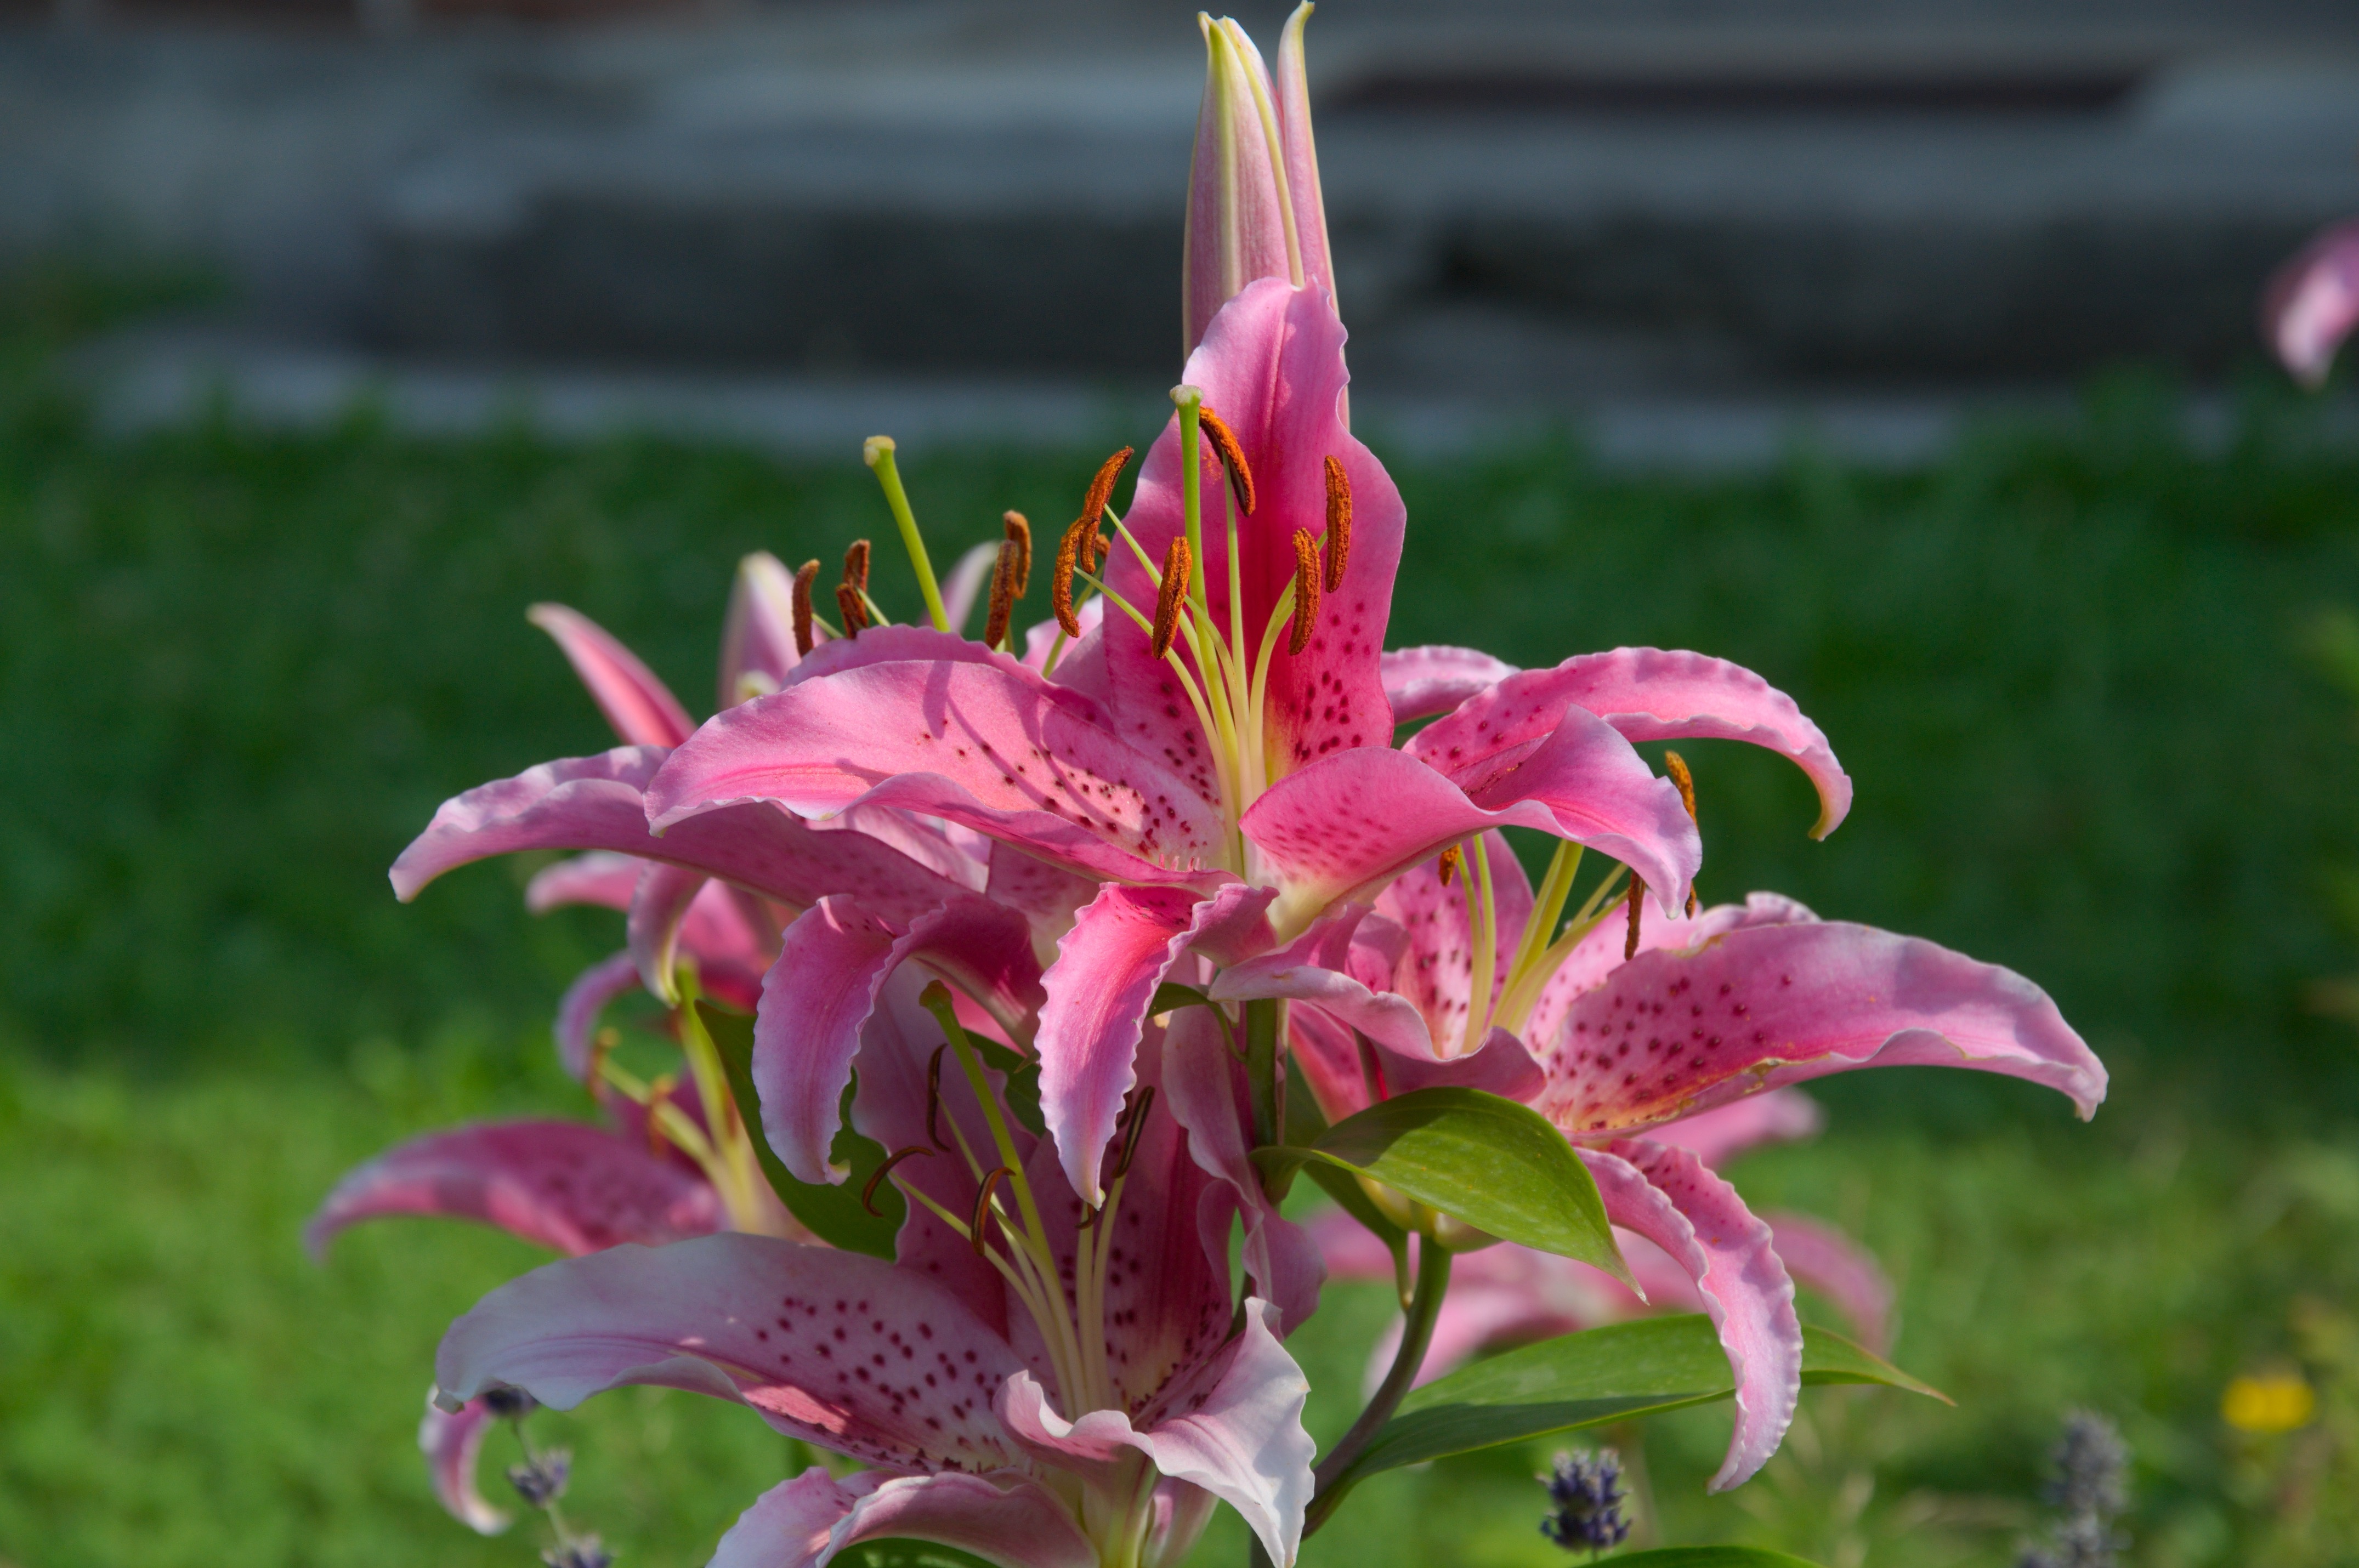
blossom, plant, flower, red, botany, garden, flora, wildflower, shrub, blossoms, lily, flowering plant, land plant